John Golden Theatre

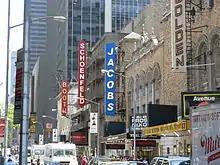
The Booth, Schoenfeld (Plymouth), Bernard B. Jacobs (Royale), and Golden (Masque) theaters from left to right

The Chanin brothers had acquired the Klaman site in May 1925. The Chanins planned to build a hotel on Eighth Avenue and three theaters on the side streets. In March 1926, Krapp filed plans with the New York City Department of Buildings for the hotel and theaters, which were projected to cost $4.5 million. Local news media reported that there would be a large theater on 44th Street and a medium-sized theater and a small theater on 45th Street. The brownstones on the site were razed starting in May, and the site was cleared by the next month. That July, the Chanin brothers received a $7.5 million loan for the four developments from S. W. Straus & Co. Irwin Chanin launched a competition the same month, asking the public to suggest names for the three theaters. The names of the three theaters were announced in December 1926. The large theater became the Majestic; the mid-sized theater, the Royale; and the small theater, the Masque. The following month, the Chanins gave A. L. Erlanger exclusive control over bookings at the three new theaters and their five existing houses.